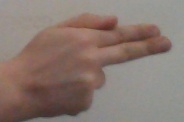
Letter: ghain